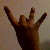
The image shows a hand gesture representing the number 8 in Indian Sign Language.